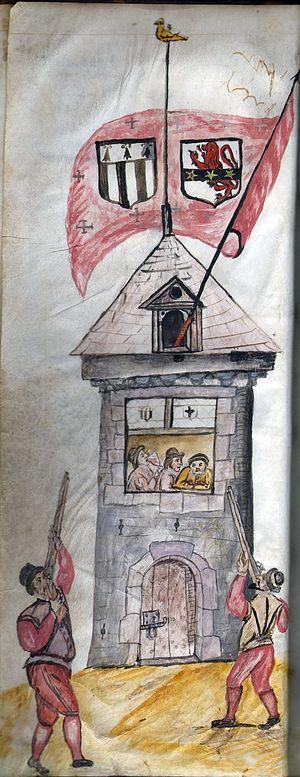
Arquebusiers s'entraînant au tir au papegaut sur la tour du Chêne (XVIe siècle), Rennes
Le papegai ou papegault, selon les régions, est un mot en ancien français qui désigne un oiseau apparenté au perroquet. Le terme fut ensuite utilisé pour désigner une cible faite d'un oiseau de bois ou de carton placé au haut d'une perche ou d'un mât, pour des tireurs à l'arc ou à l'arbalète et plus tard à l'arquebuse.
Les archives municipales de Rennes sont un service public de la ville de Rennes chargé de la collecte, le classement, la conservation, la communication et la valorisation des archives de la commune de Rennes.
Une société de tir est un regroupement de personnes pratiquant le tir. Originellement consacrées au tir à l'arc, elles se sont plus récemment transformées en sociétés, puis clubs ou associations de tir sportif.
Cet article traite de l’histoire de la ville de Rennes.